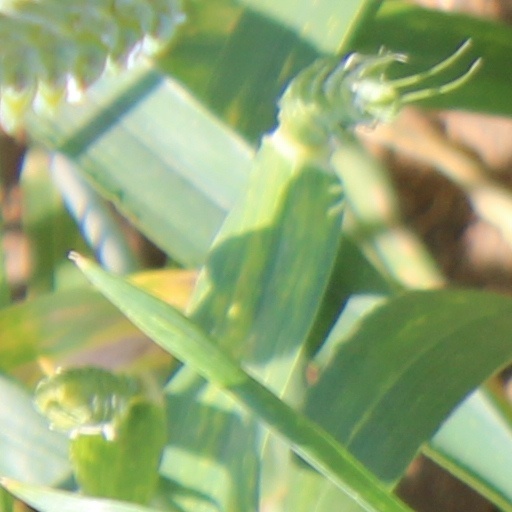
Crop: wheat